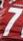
Number: 7